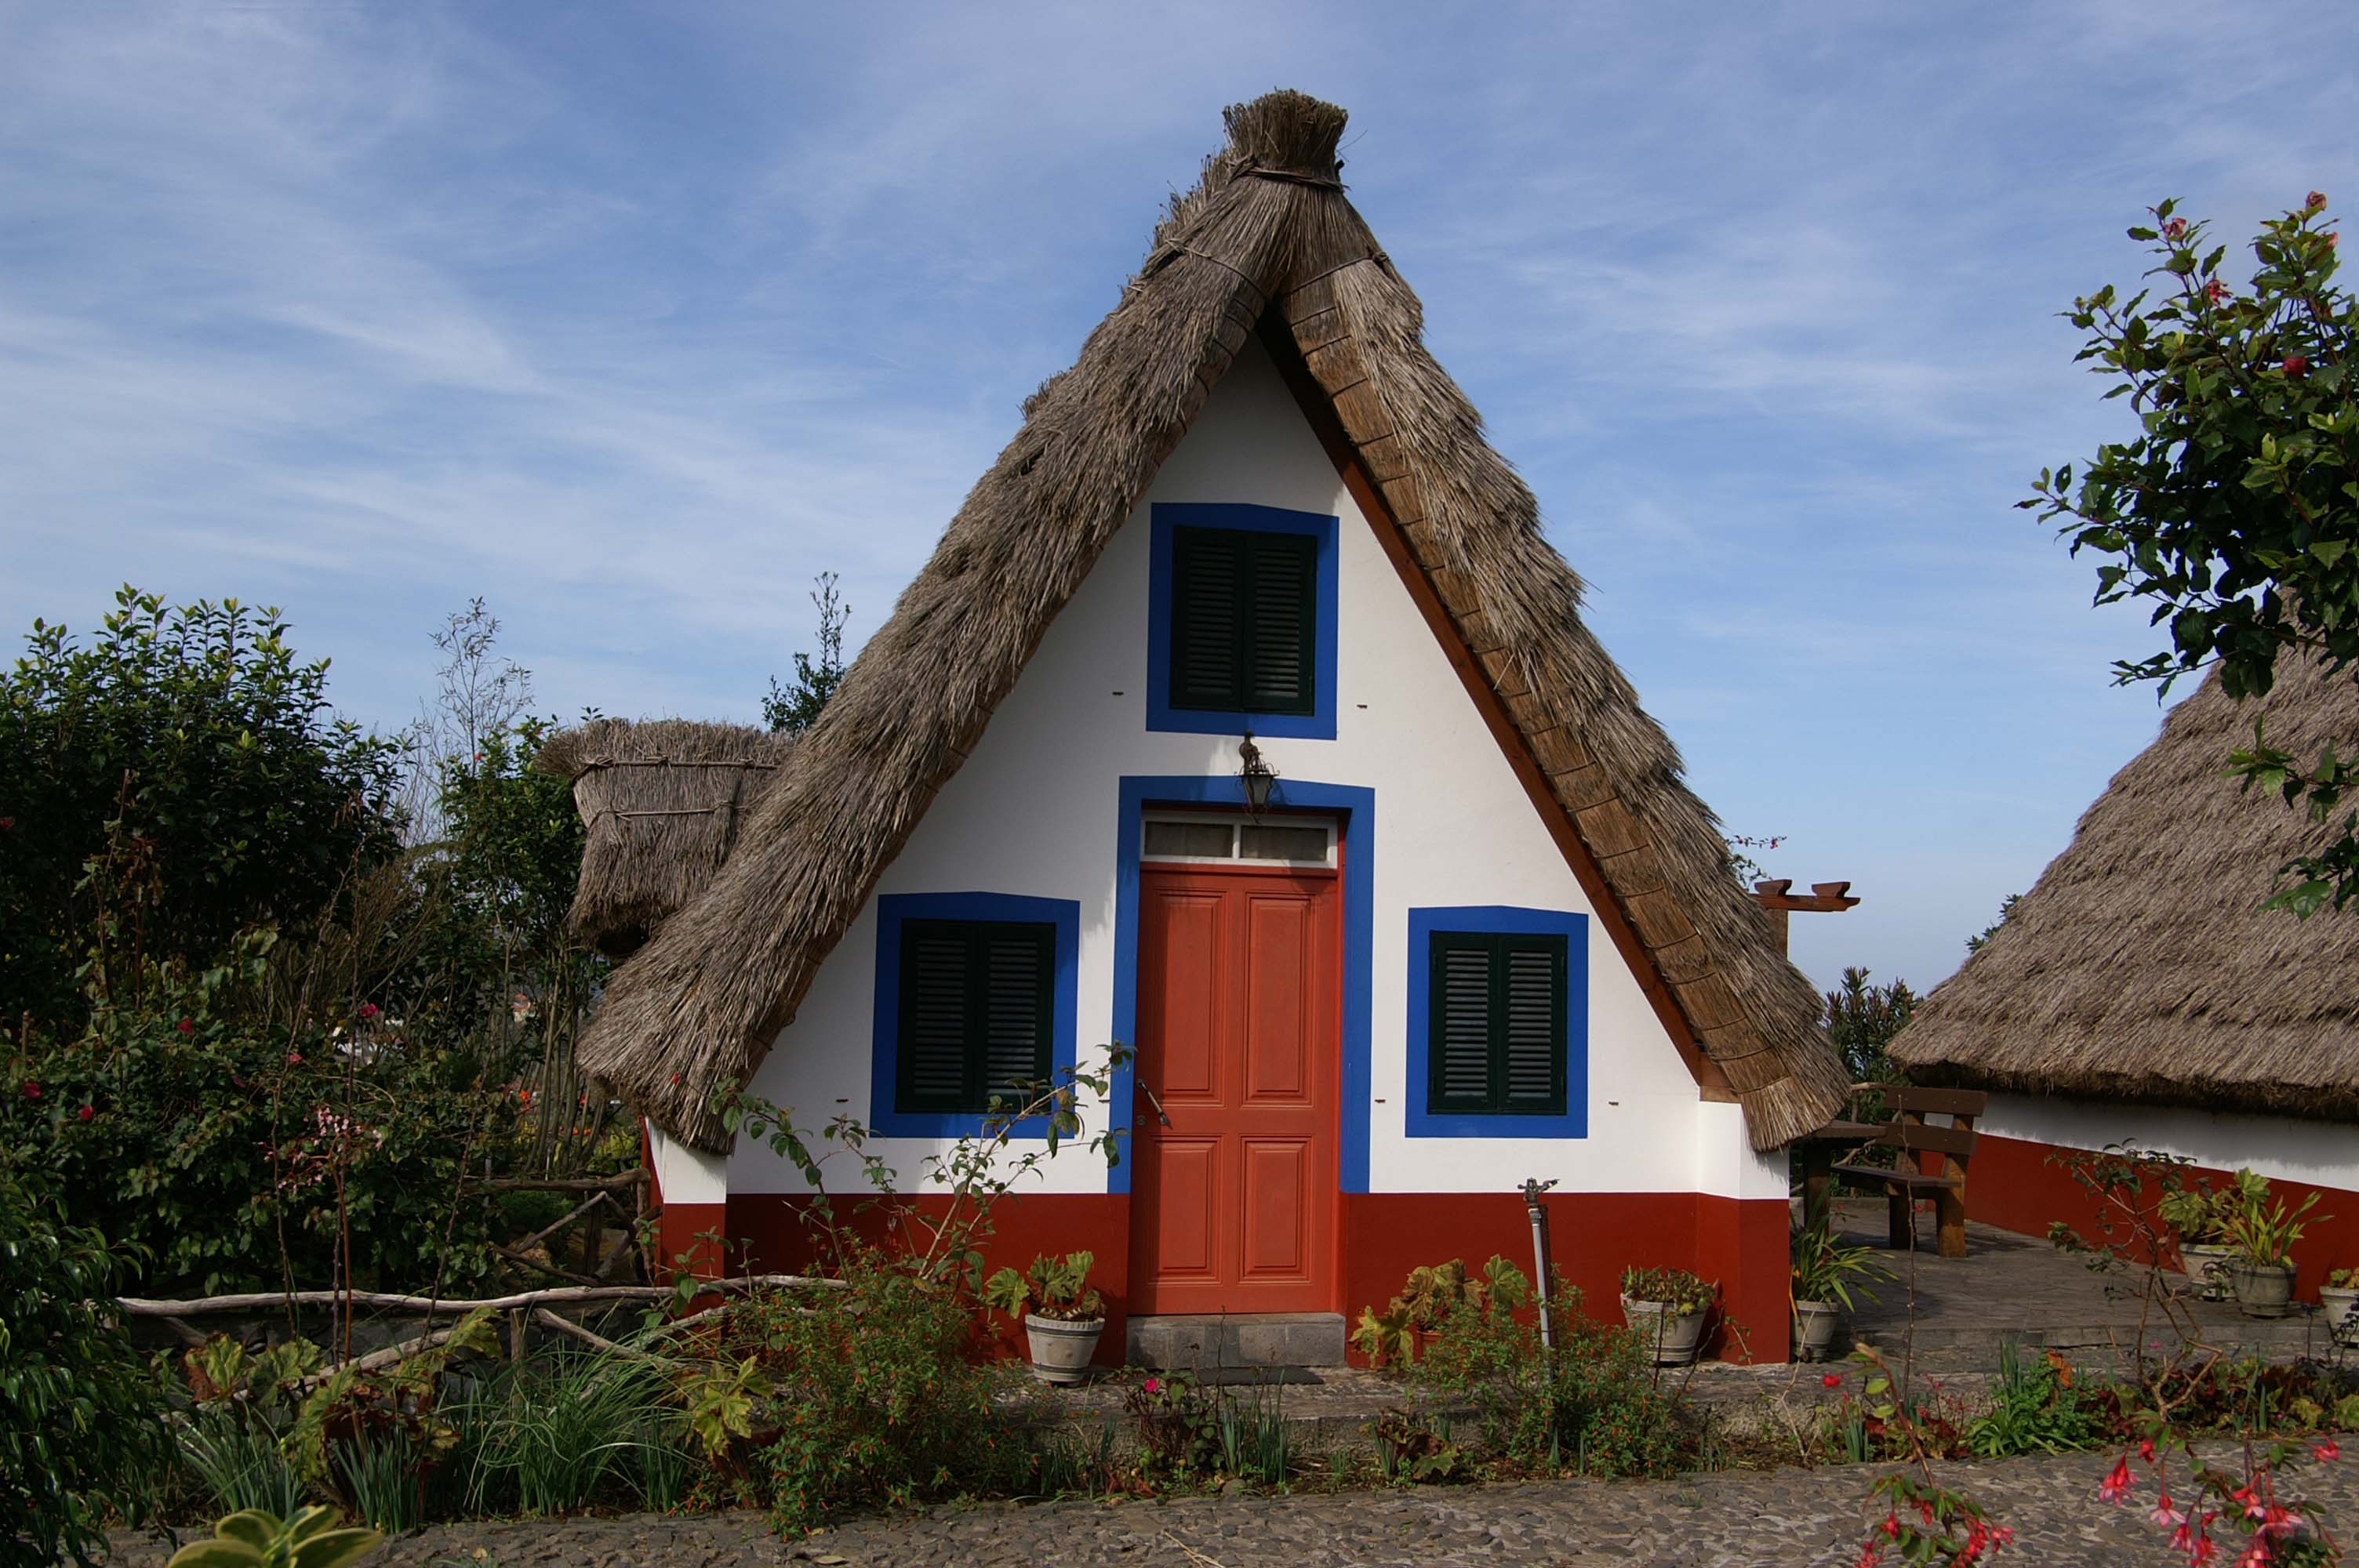
architecture, house, building, home, village, cottage, holiday, island, chapel, tourism, thatched roof, ruins, portugal, estate, rural area, home madeira